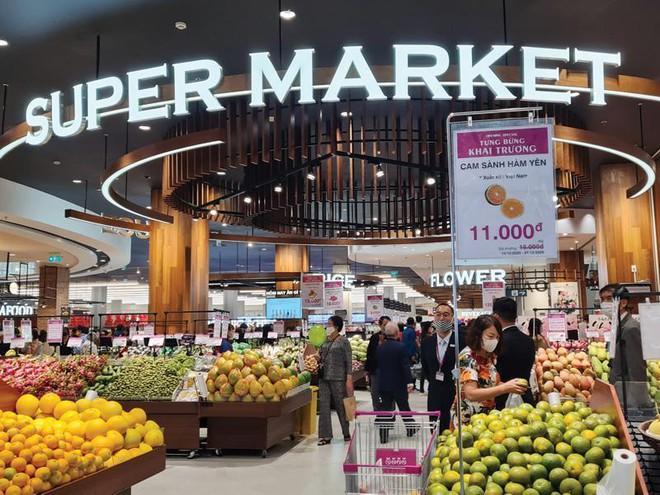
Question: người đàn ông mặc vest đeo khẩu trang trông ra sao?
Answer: ông ấy đeo khẩu trang caro trắng và đen